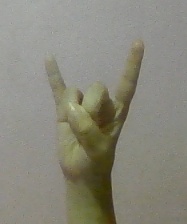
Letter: la